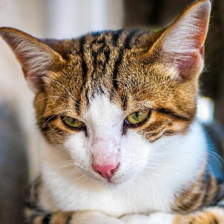
Label: animals